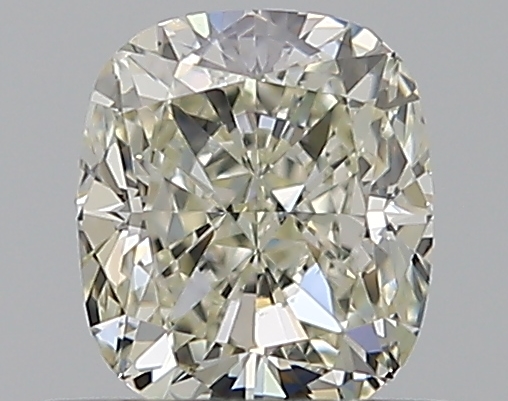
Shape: cushion
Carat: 0.51
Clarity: VS1
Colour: K
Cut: EX
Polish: EX
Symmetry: VG
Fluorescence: F
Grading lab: GIA
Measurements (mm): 4.88 x 4.27 x 2.92